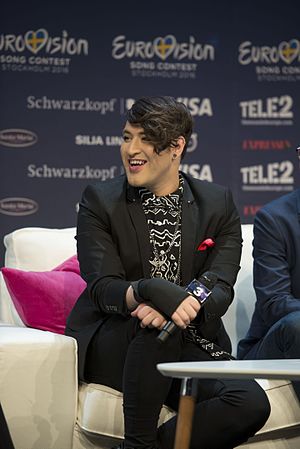
Hovi Star
Hovi Star er en israelsk sanger, der repræsenterede Israel ved Eurovision Song Contest 2016 med sangen "Made of Stars", hvor han opnåede en 14. plads.